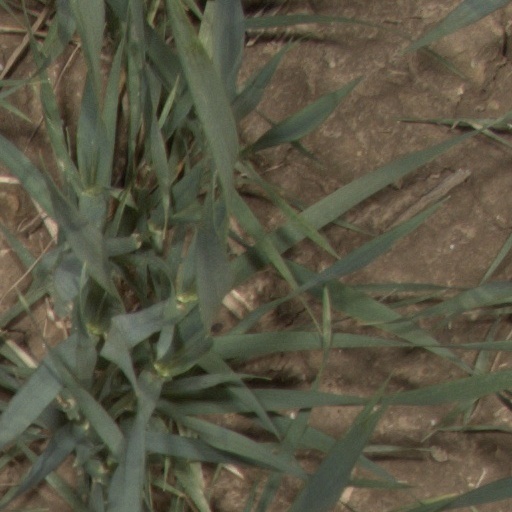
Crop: wheat